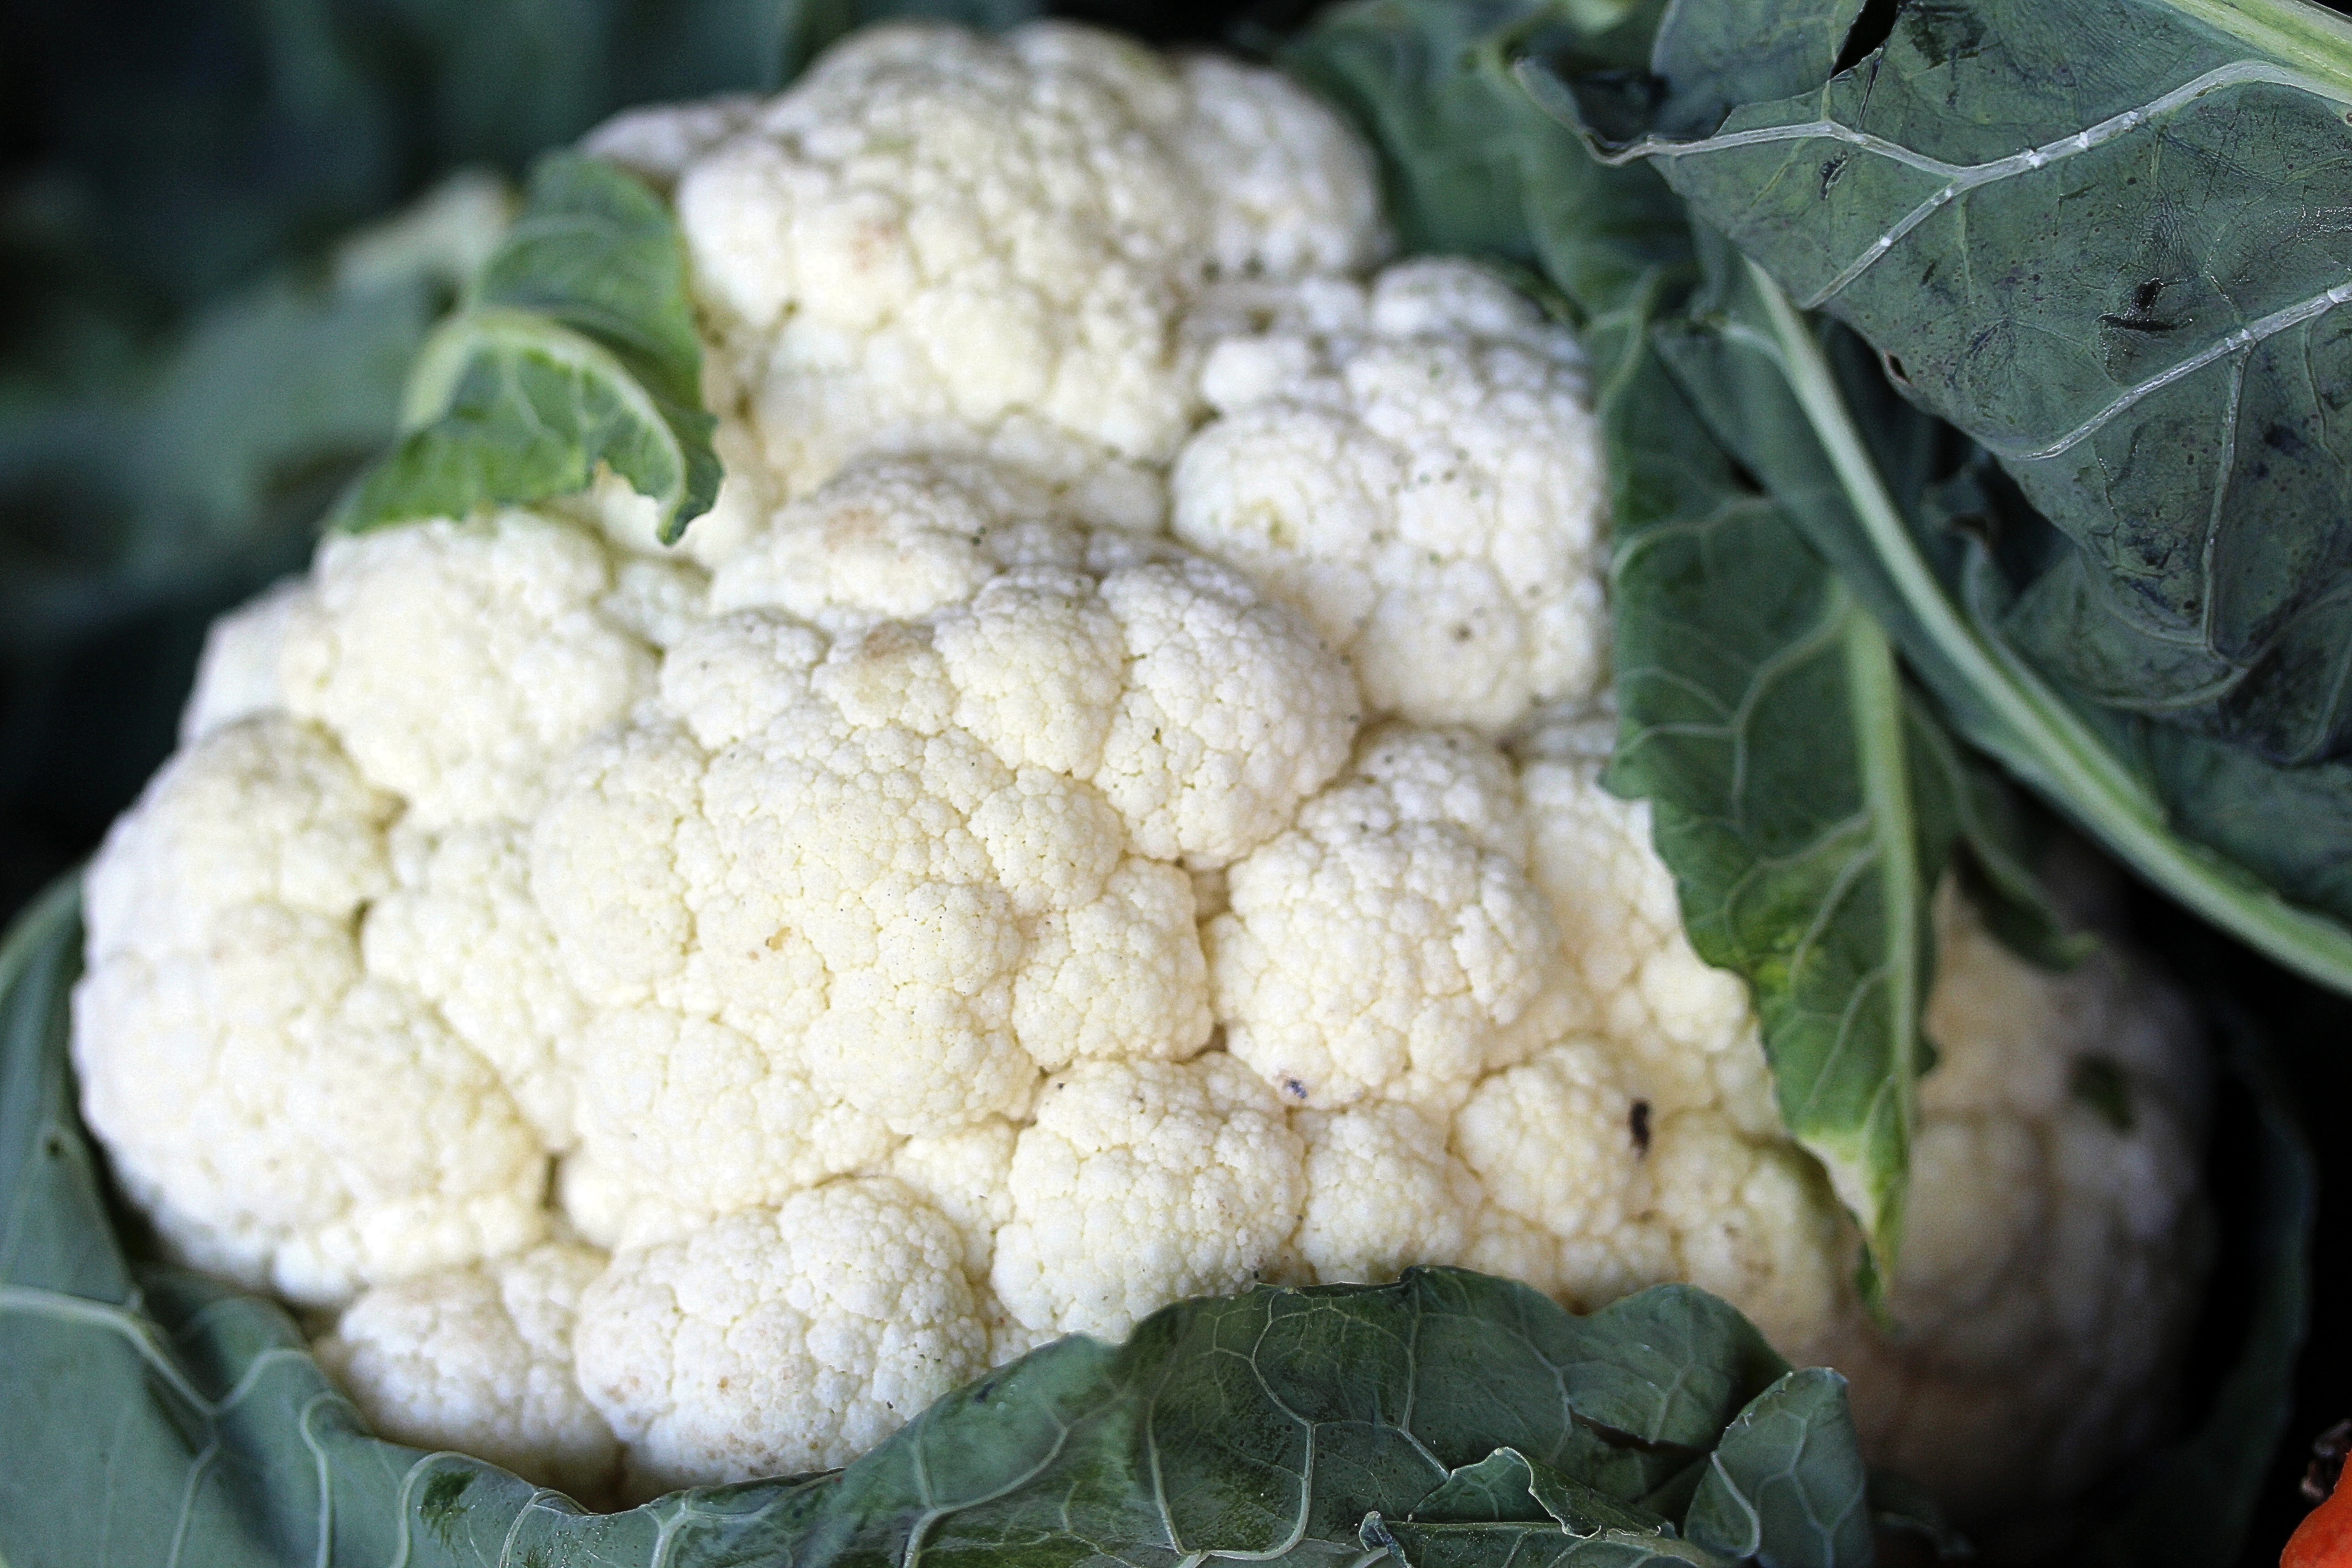
food, produce, vegetable, healthy, vegetables, cabbage, vitamins, cauliflower, kohl, brassica oleracea, leaf vegetable, cruciferous vegetables, cabbage varieties